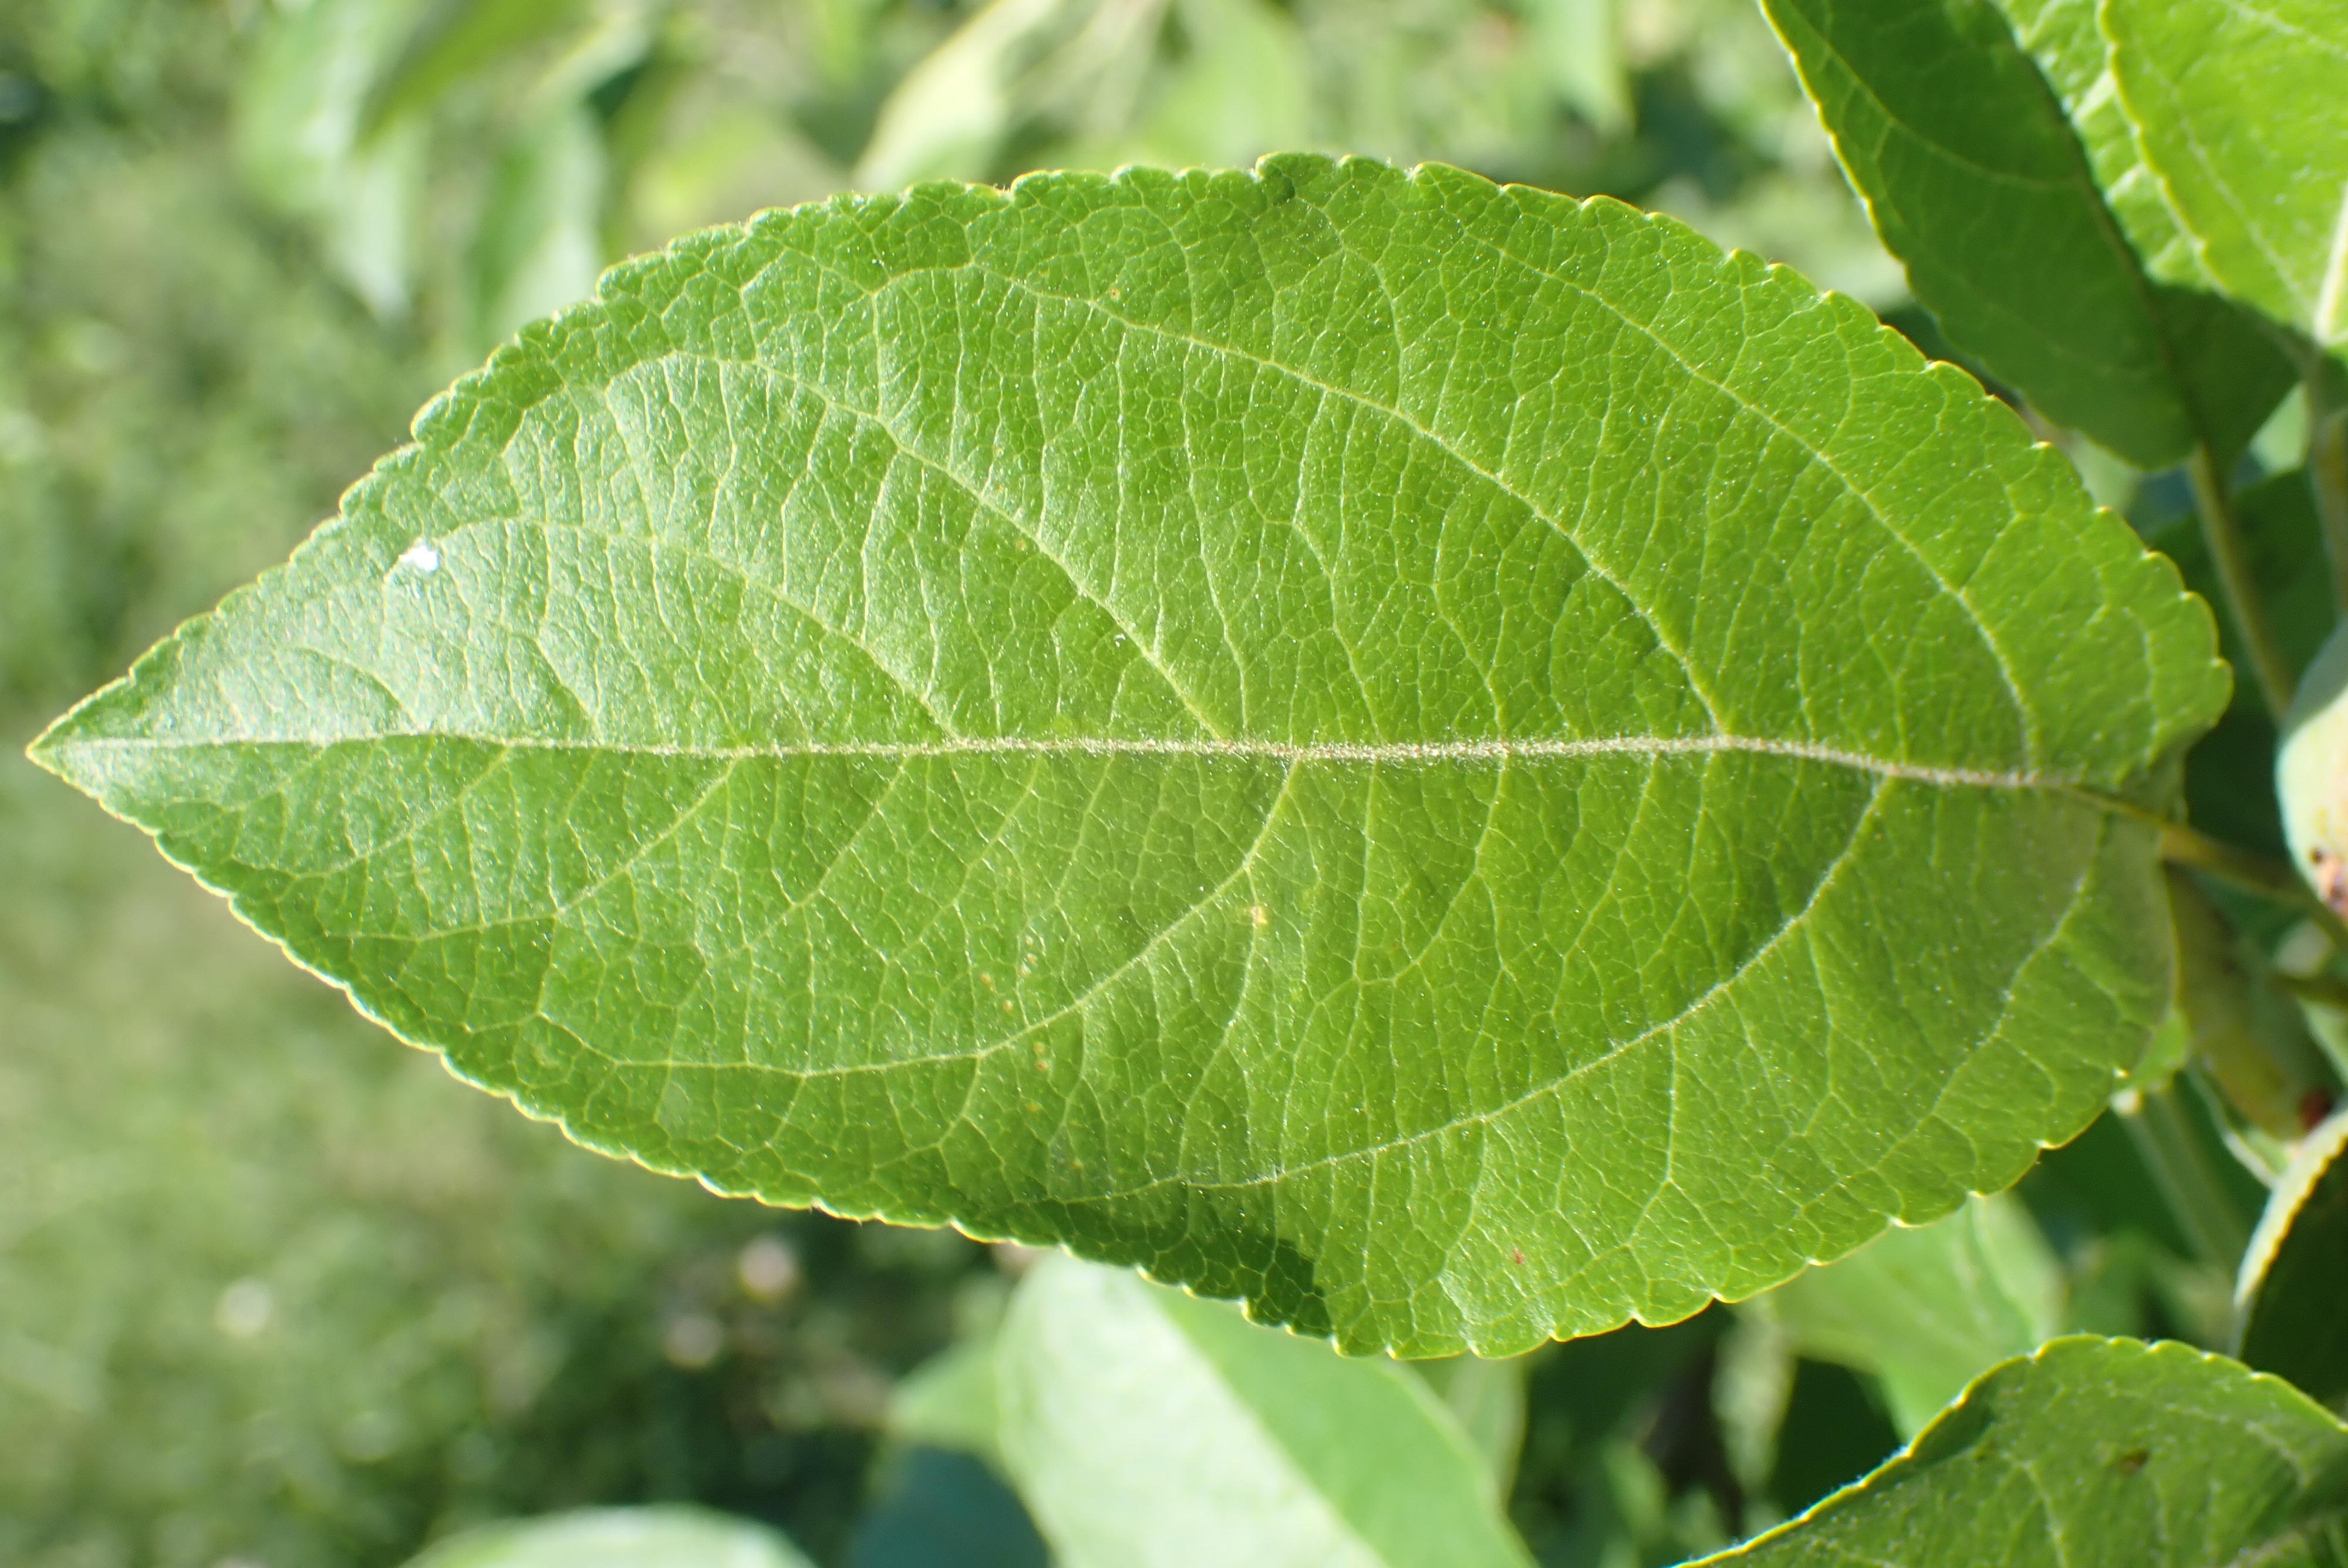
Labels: healthy